Saluda Main Street Historic District

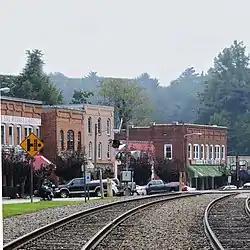
Saluda Main Street Historic District, September 2012

Saluda Main Street Historic District is a national historic district located at Saluda, Polk County, North Carolina. The district encompasses 16 contributing buildings, 1 contributing site, and 1 contributing structure in the central business district of Saluda. It includes buildings dated from about 1878 to 1946 and notable examples of Late Gothic Revival and Stick style / Eastlake movement architecture. Notable buildings include the Saluda Presbyterian Church (1895-1896), former Saluda Depot (c. 1900-1910), the Saluda City Hall (1896-1907), the M. A. Pace Store (1905-1910), Thompson's Store (1905-1910), Pebbledash Building (1911-1916), Top Service Station (1930s), and the former United States Post Office (c. 1910).